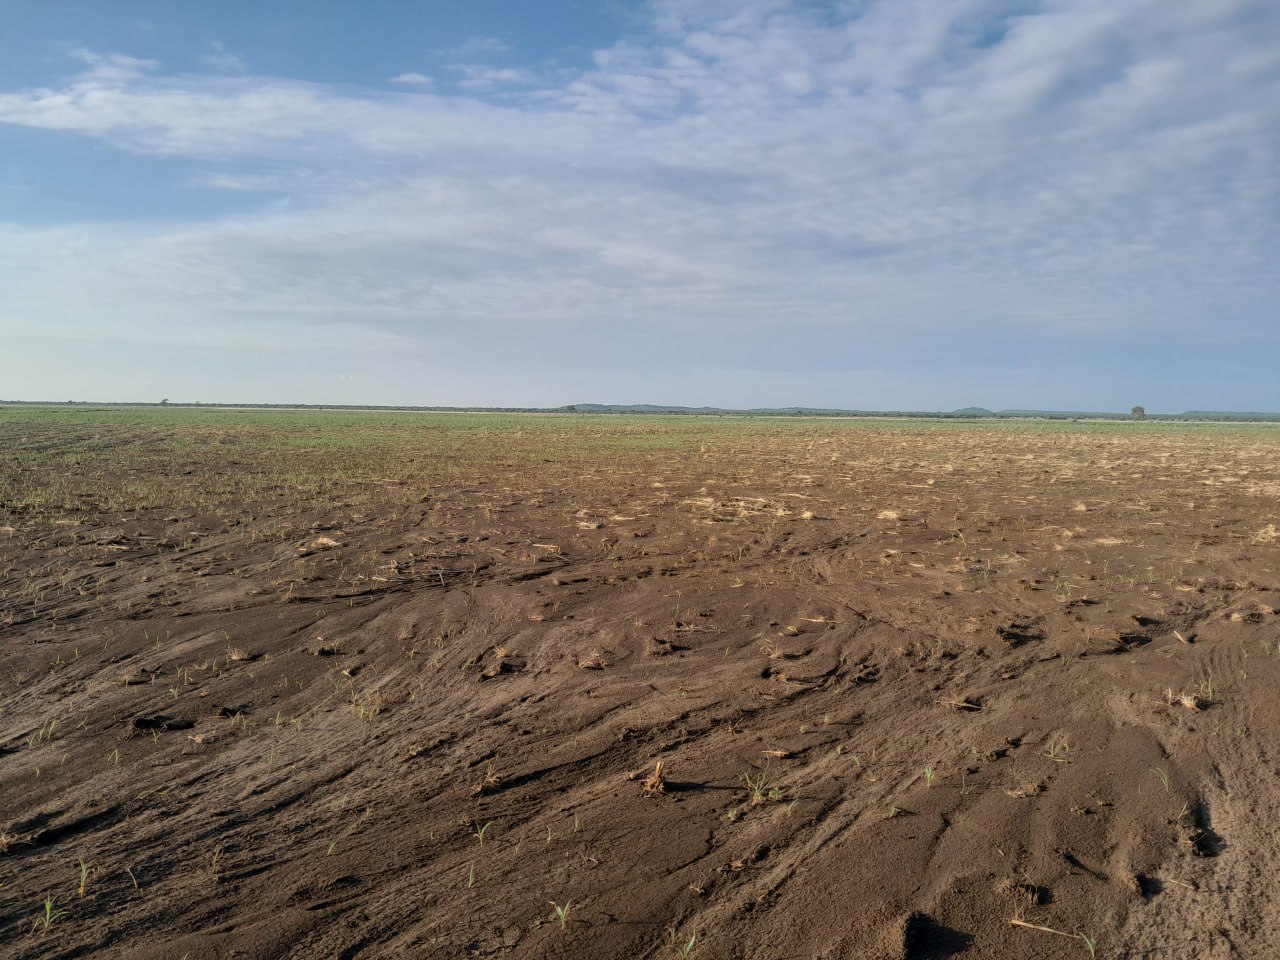
الوصف بالفصحى: أرض زراعية شاسعة مجهزة للزراعة ، حيث تظهر ملامح التربة الخصبة
الوصف بالعامية السودانية: واطة طينية واسعة  ظاهر فيها الخصوبة الزراعية
التصنيف: Agriculture & Livestock